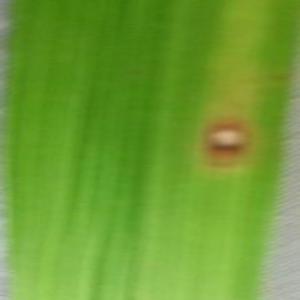
Disease: Blast